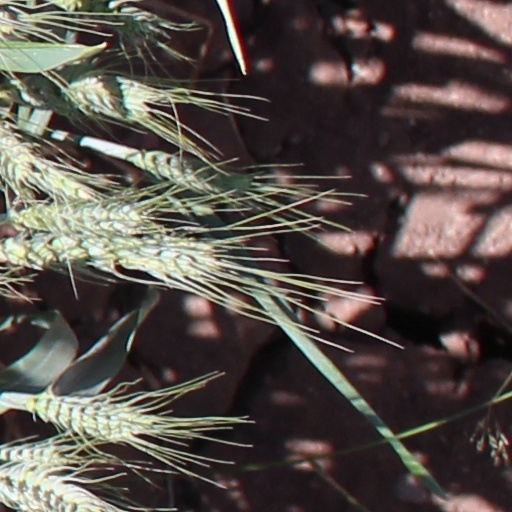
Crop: wheat